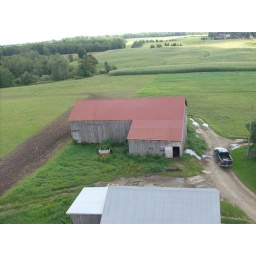
looking past the barn to the corn field. there's also the old manure spreader in front and the truck again.